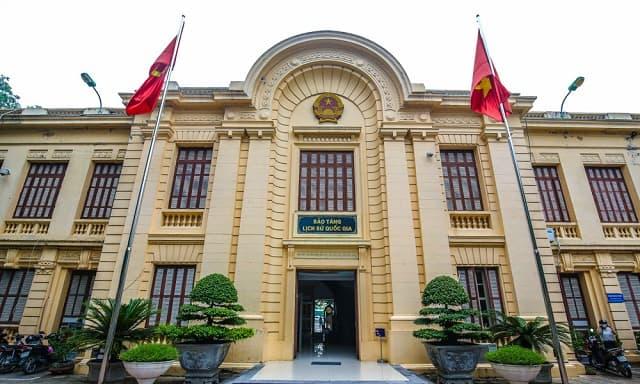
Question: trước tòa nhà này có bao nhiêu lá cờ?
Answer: trước tòa nhà này có hai lá cờ